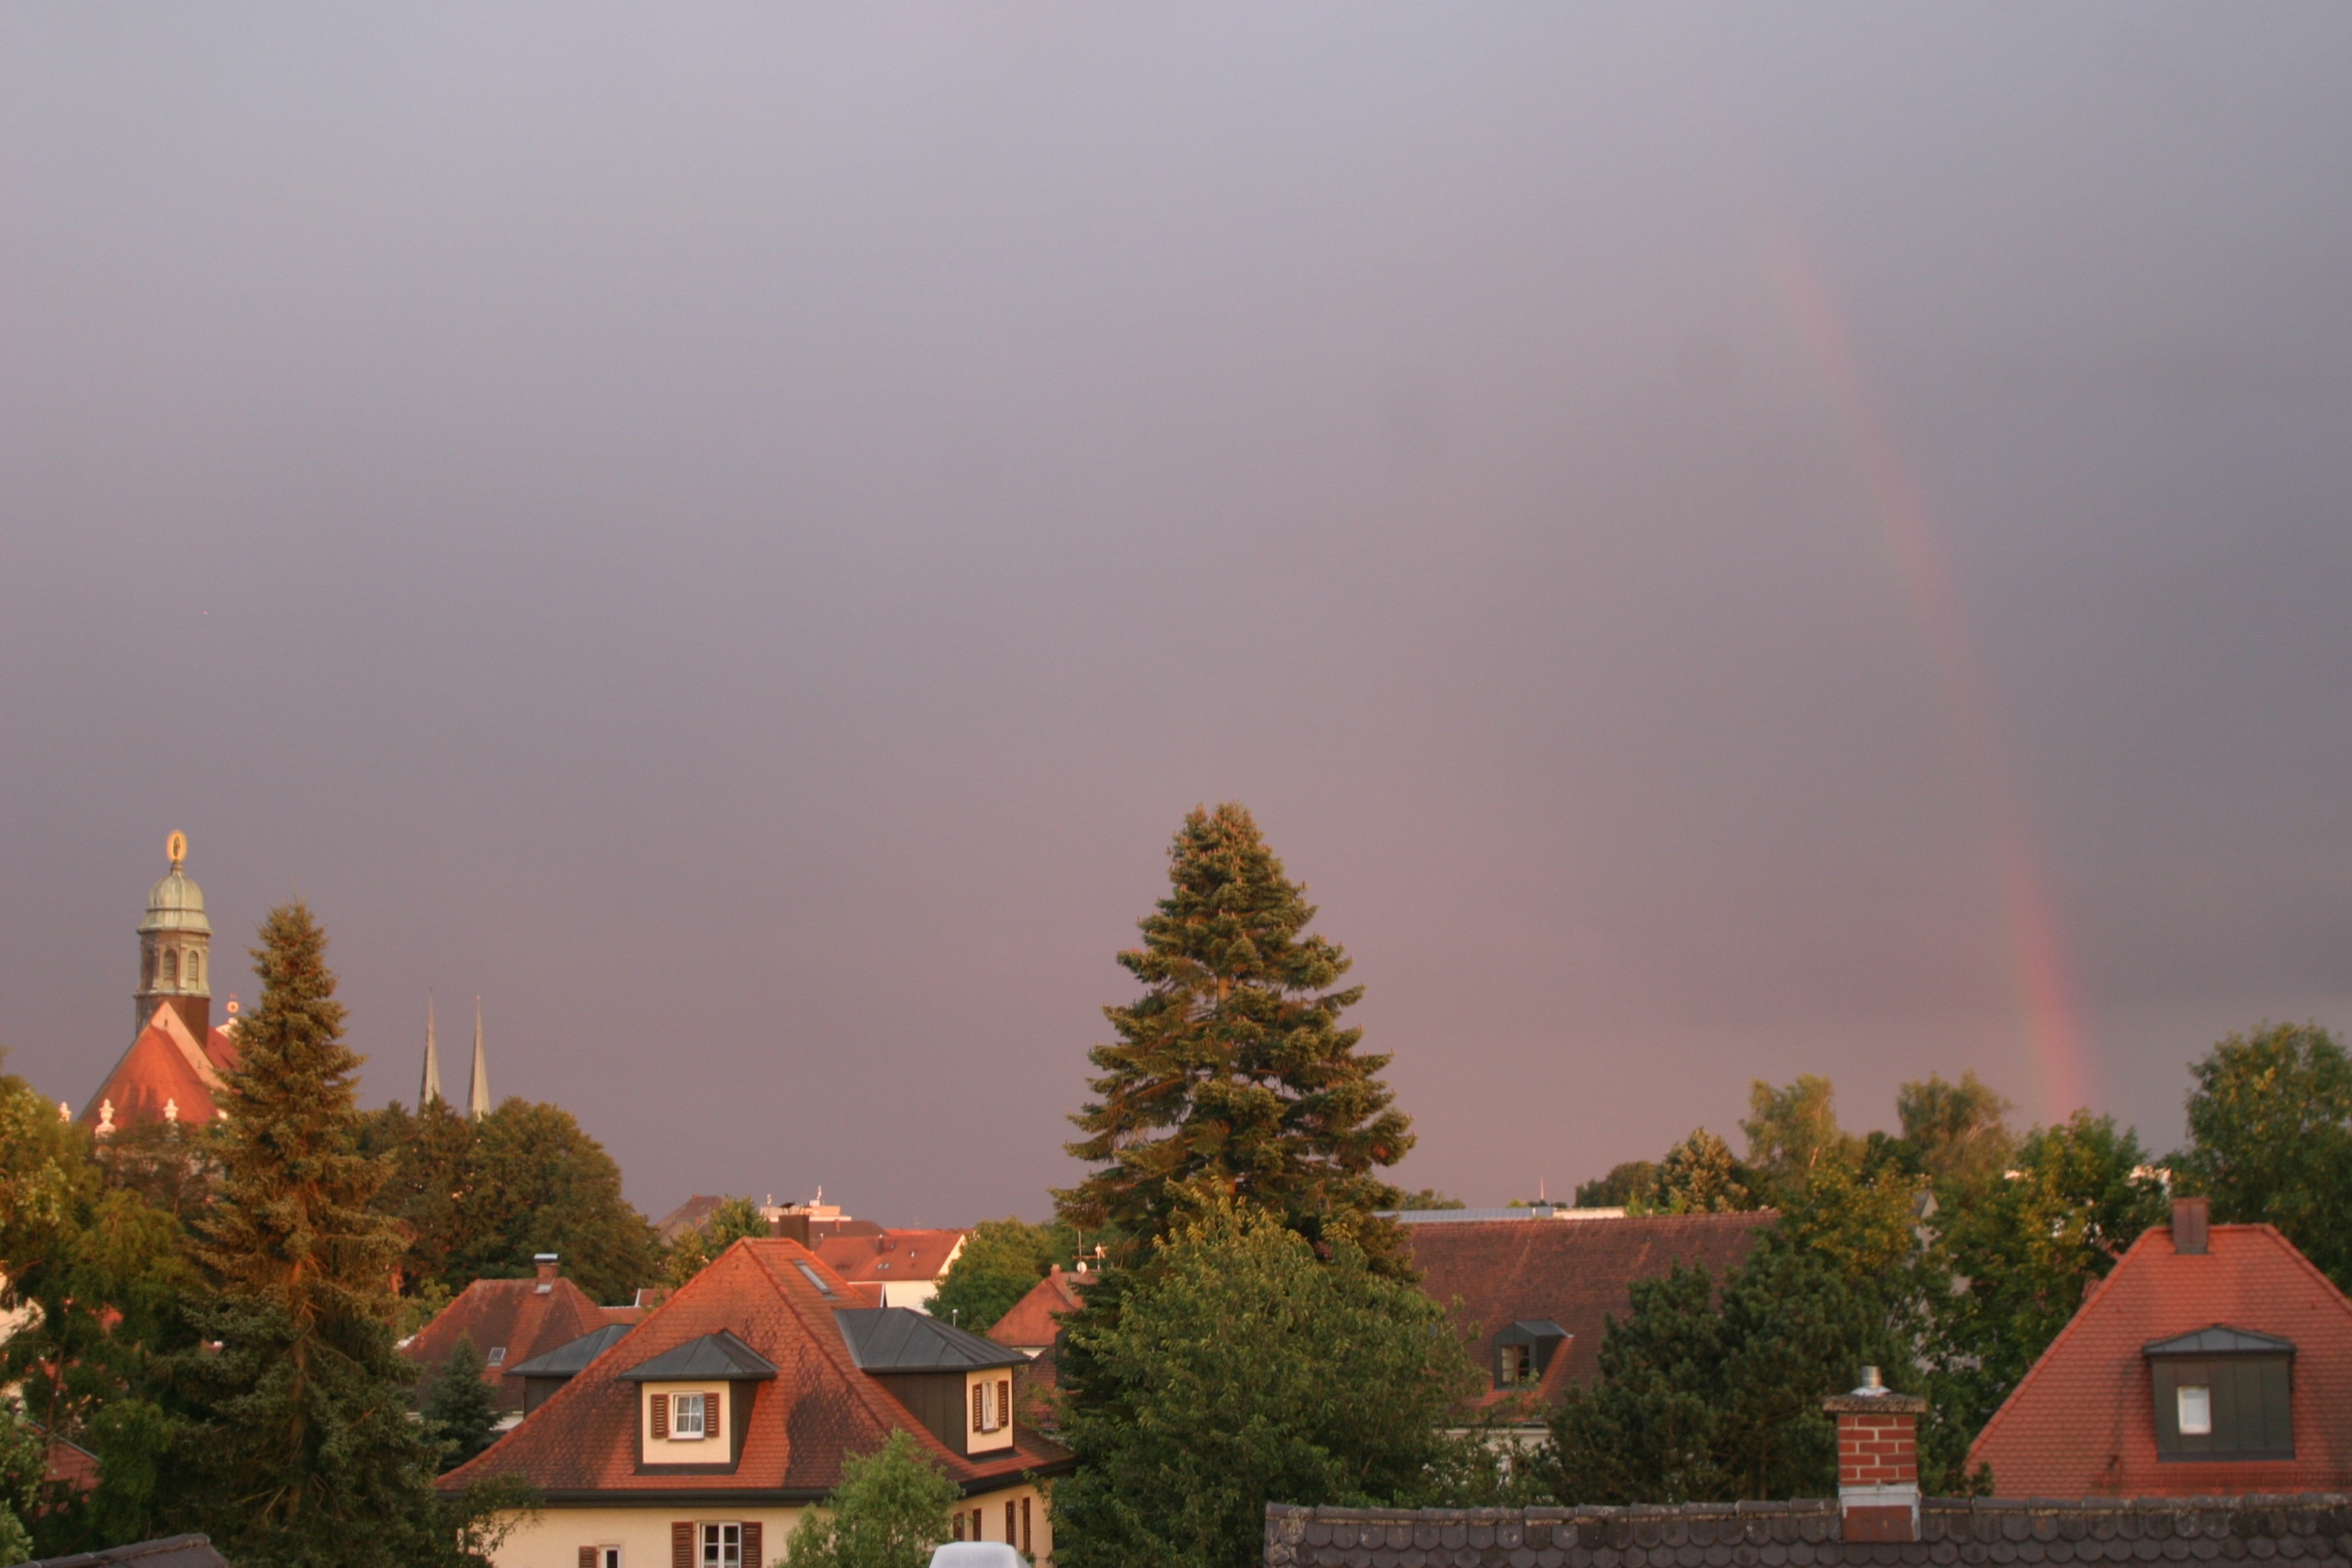
nature, cloud, sky, morning, dusk, evening, weather, rainbow, mood, abendstimmung, evening sky, natural spectacle, natural phenomenon, atmospheric phenomenon